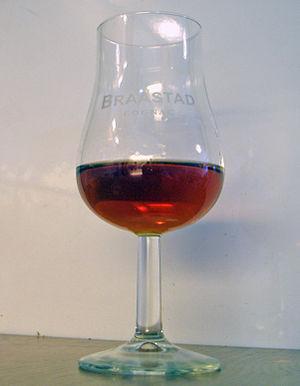
Le cognac est une eau-de-vie de vin, produite en France dans une région délimitée centrée autour de Cognac, englobant une grande partie de la Charente, la presque totalité de la Charente-Maritime, et quelques enclaves en Dordogne et dans les Deux-Sèvres. Elle doit respecter des normes et des règles de production bien précises afin de pouvoir obtenir l'appellation « cognac ». Les savoir-faire de l'élaboration du cognac sont inscrits à l'Inventaire du patrimoine culturel immatériel français depuis 2020.